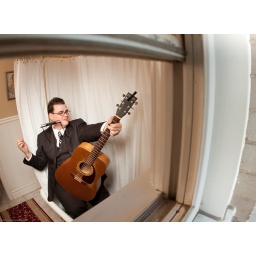
Man playing guitar inside a bathtub in a bathroom